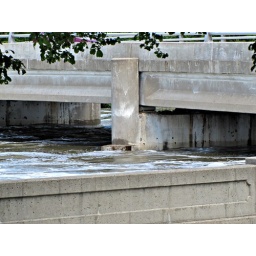
The water level under the bridge that goes into Riverside